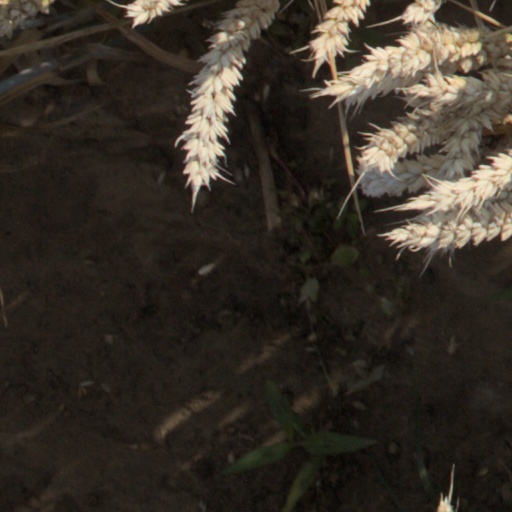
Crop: wheat